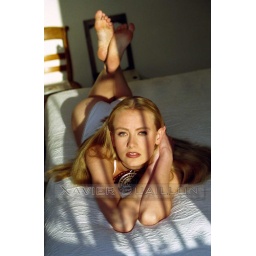
sexy blonde girl in underwear lengthen on bed